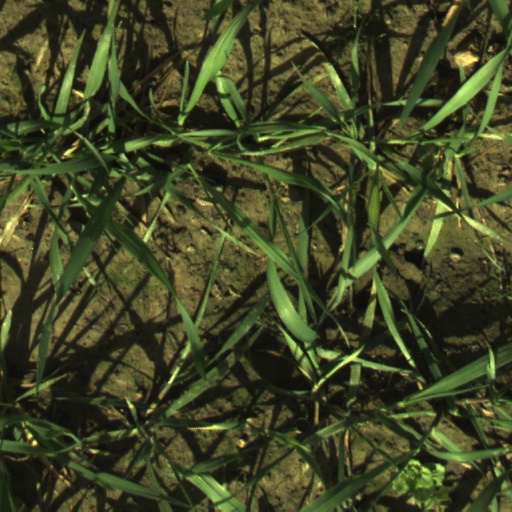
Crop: wheat